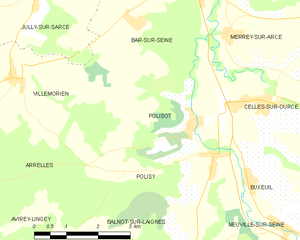
Carte des communes françaises: Polisot